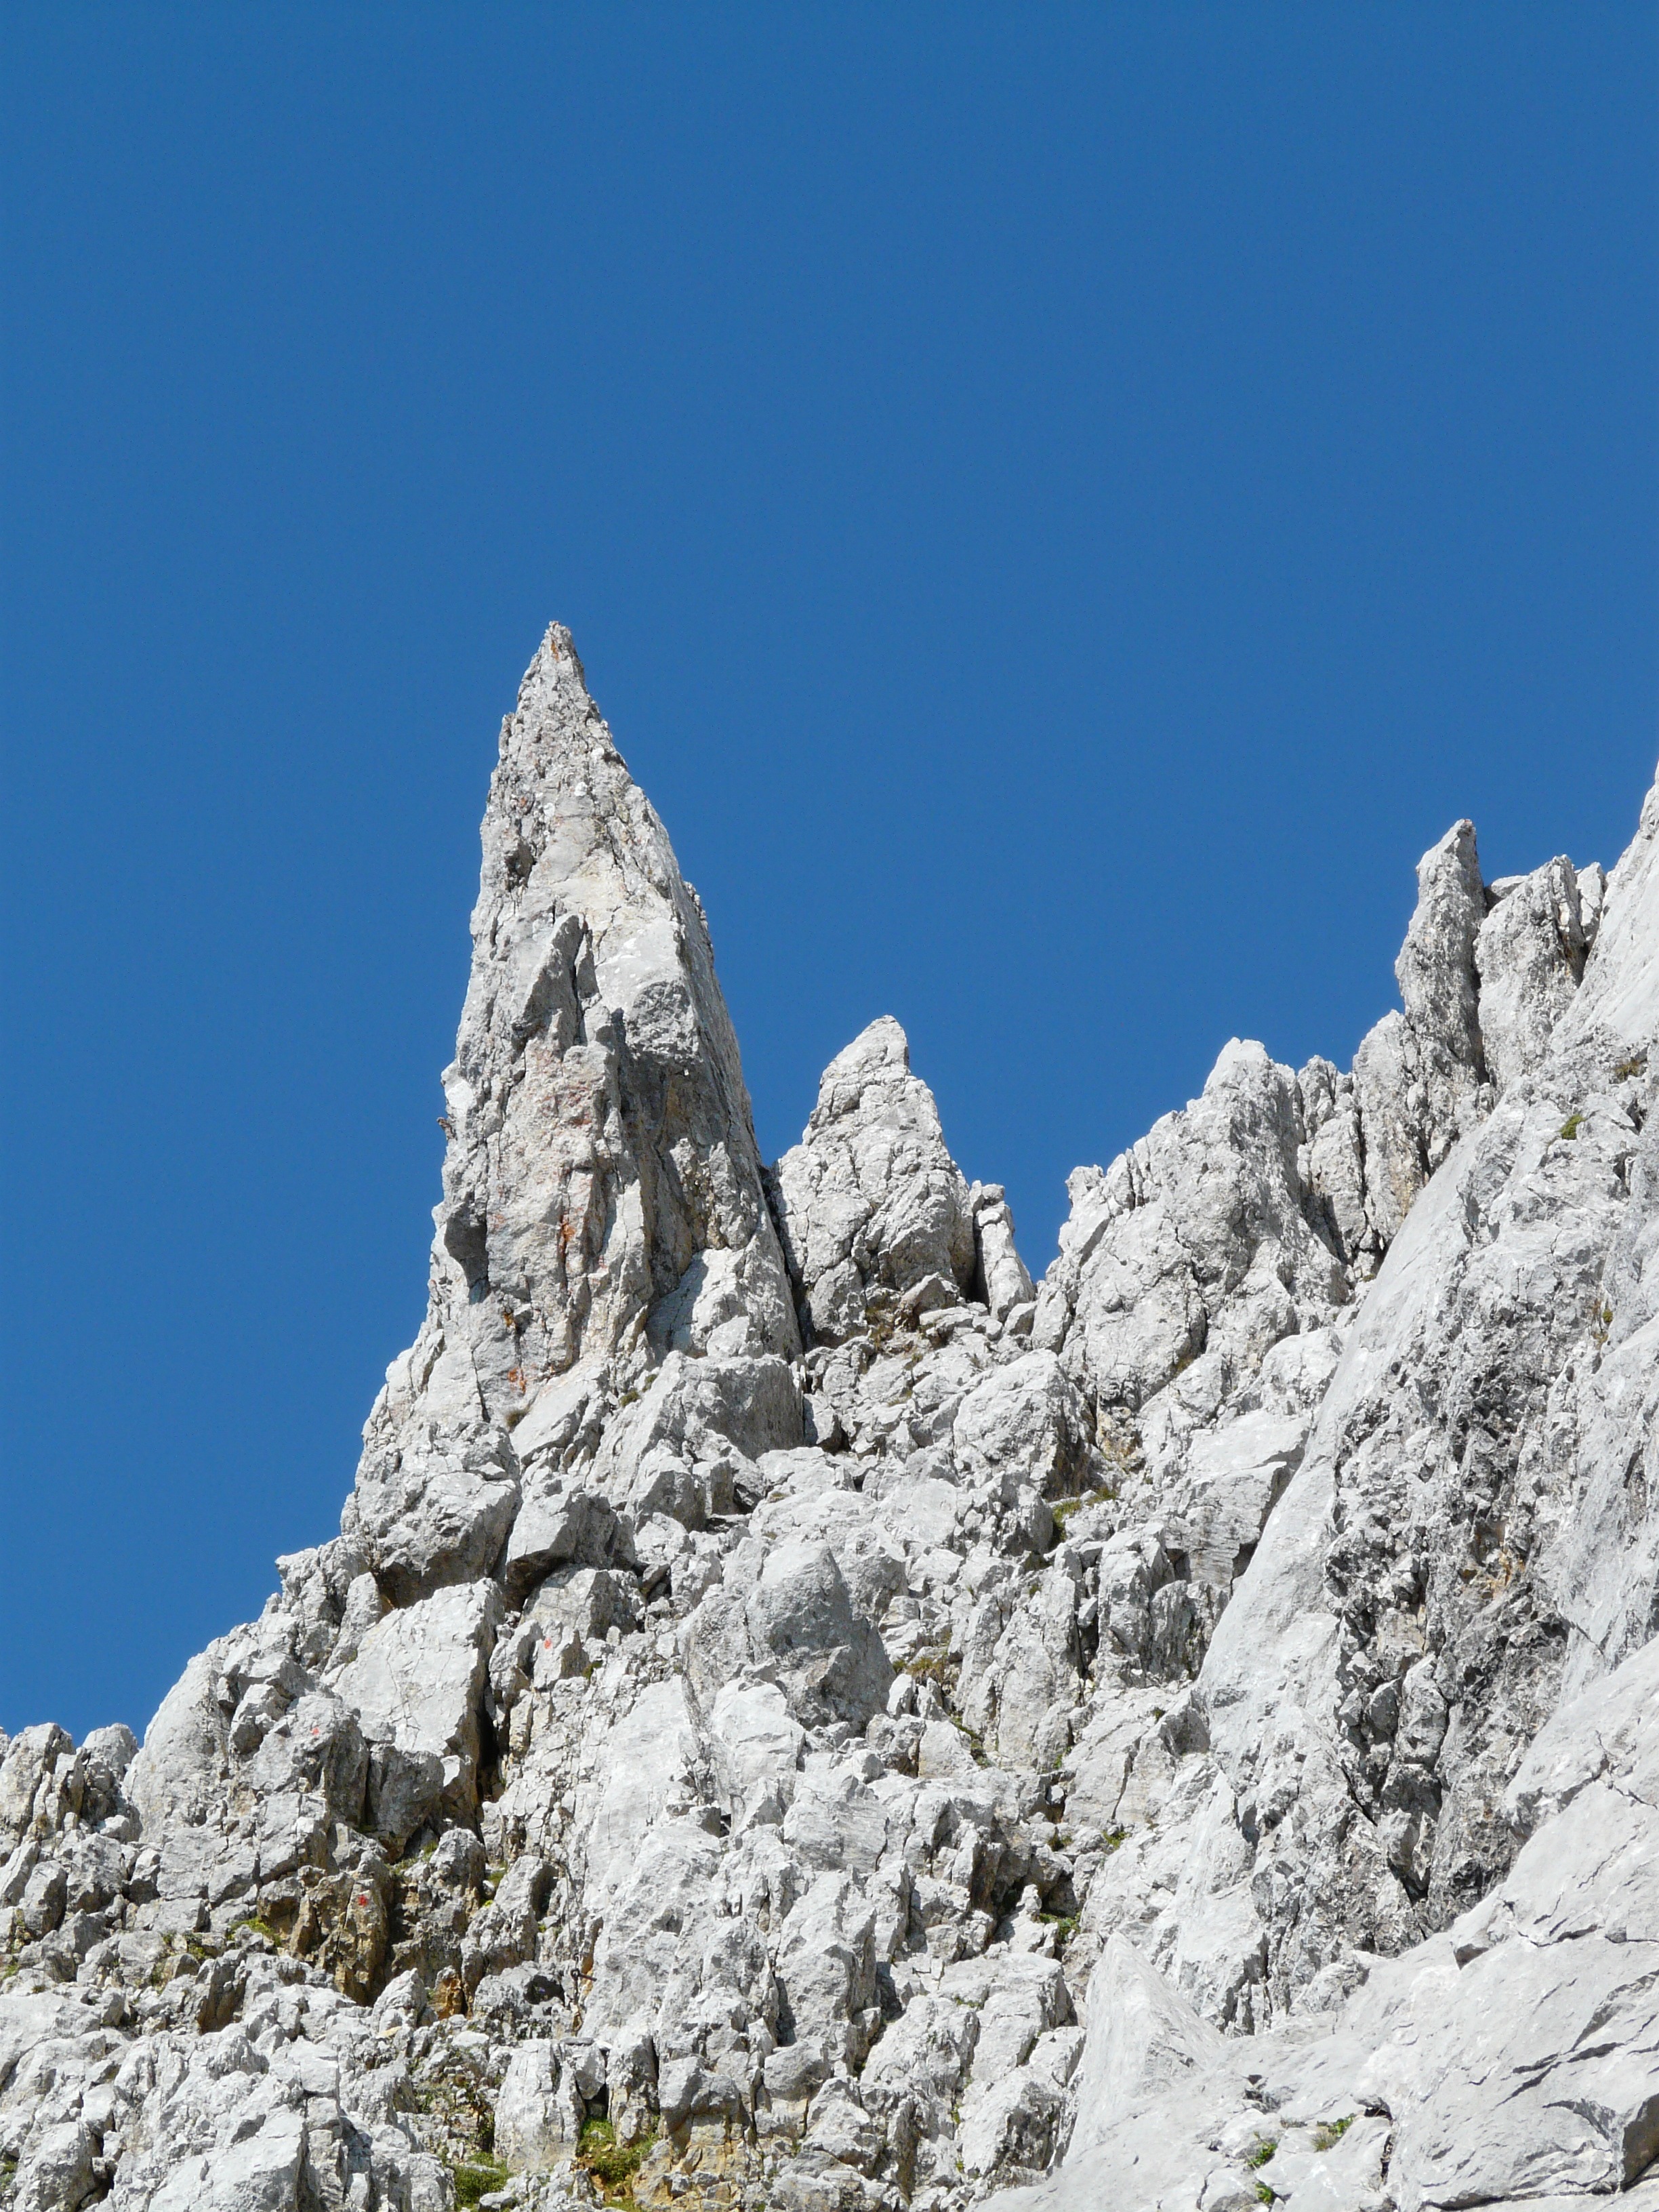
rock, mountain, snow, adventure, mountain range, alpine, climbing, steep, ridge, summit, climb, exposed, mountaineering, massif, mountains, alps, plateau, limestone, pinnacle, cirque, pointed, imposing, landform, kaiser mountains, impressive, wilderkaiser, rock points, ellmauer halt, mountainous landforms, the rope, gams ngersteig, medium difficulty